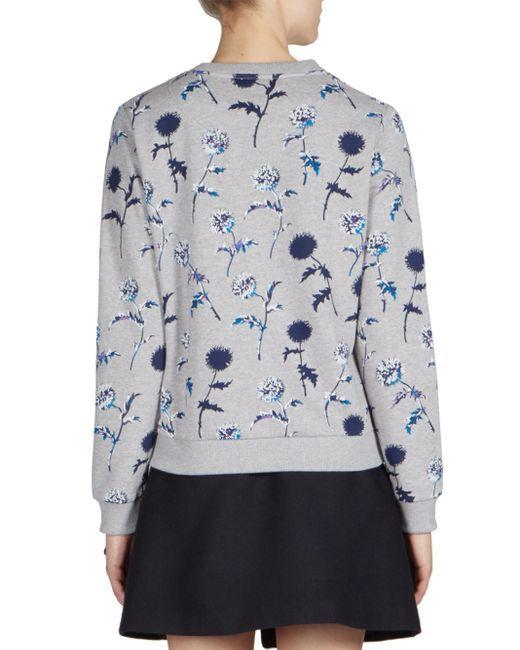
Thermo-Oberteil mit Rundhalsausschnitt und Blumendruck mit vollen Ärmeln